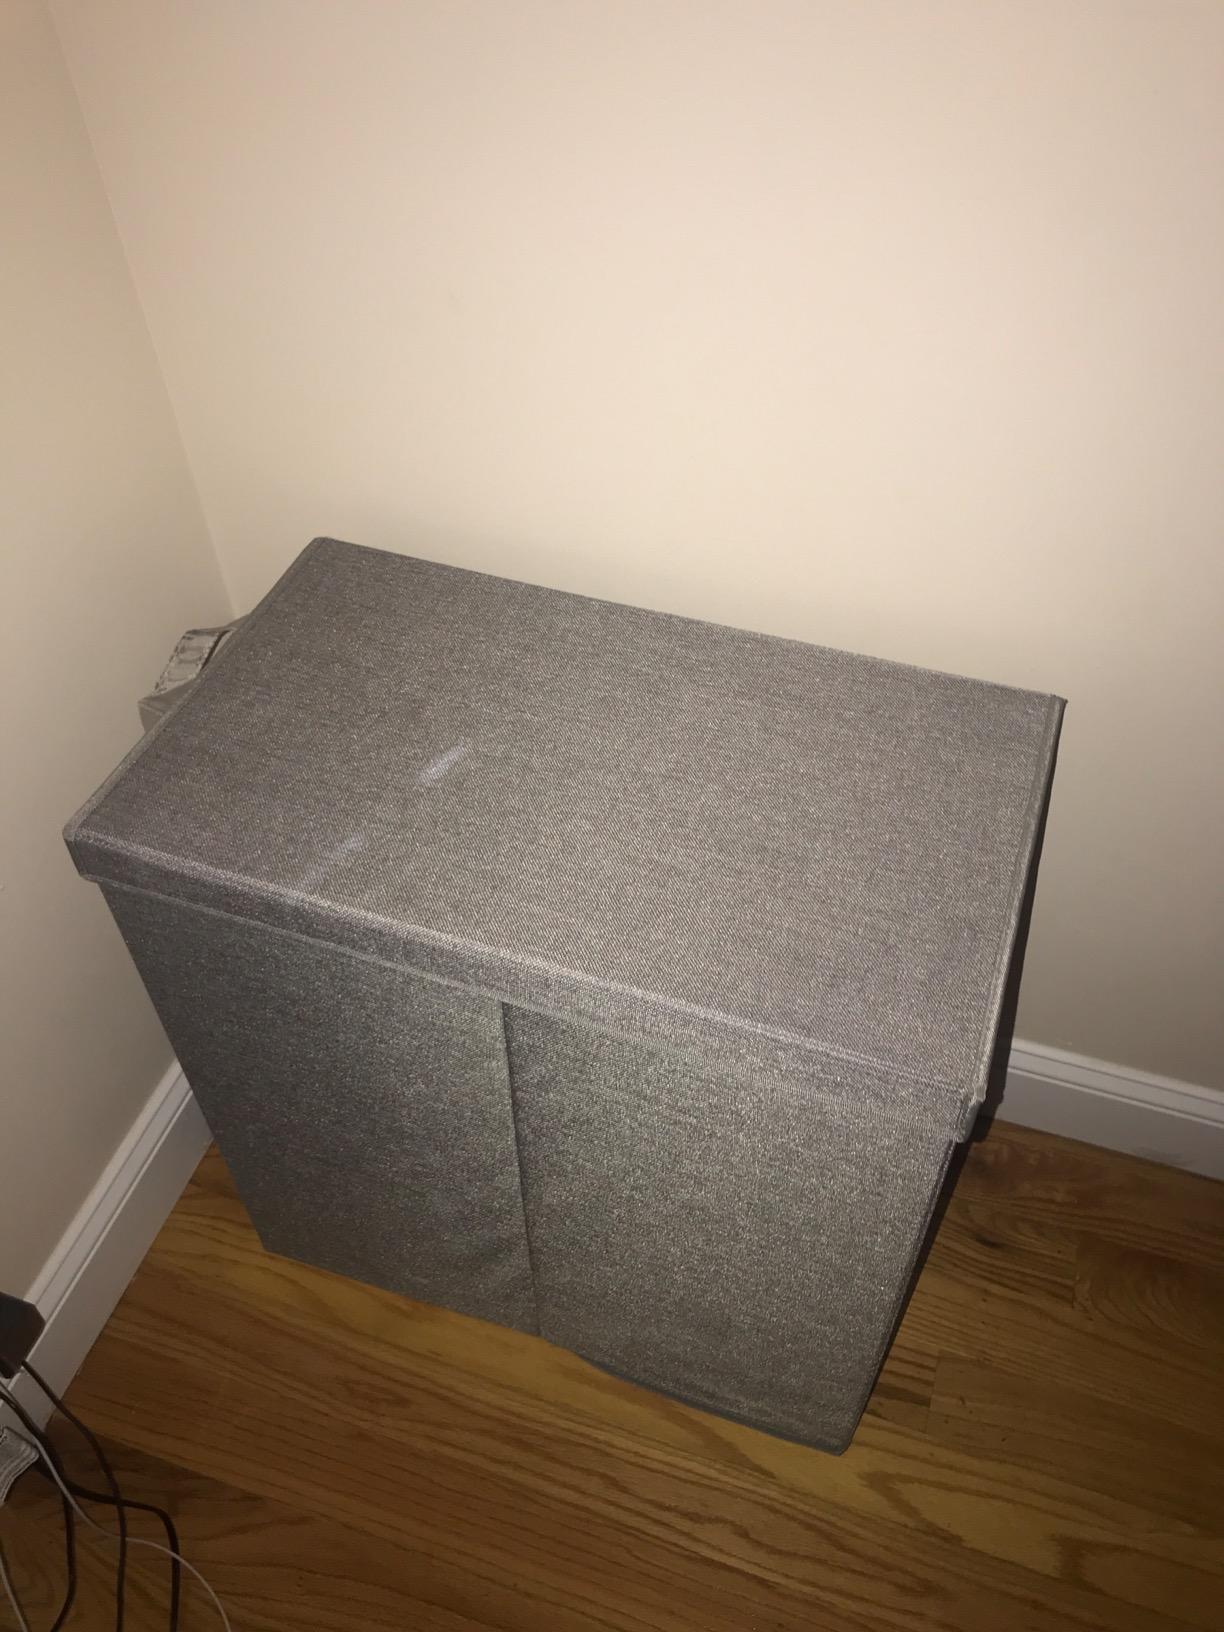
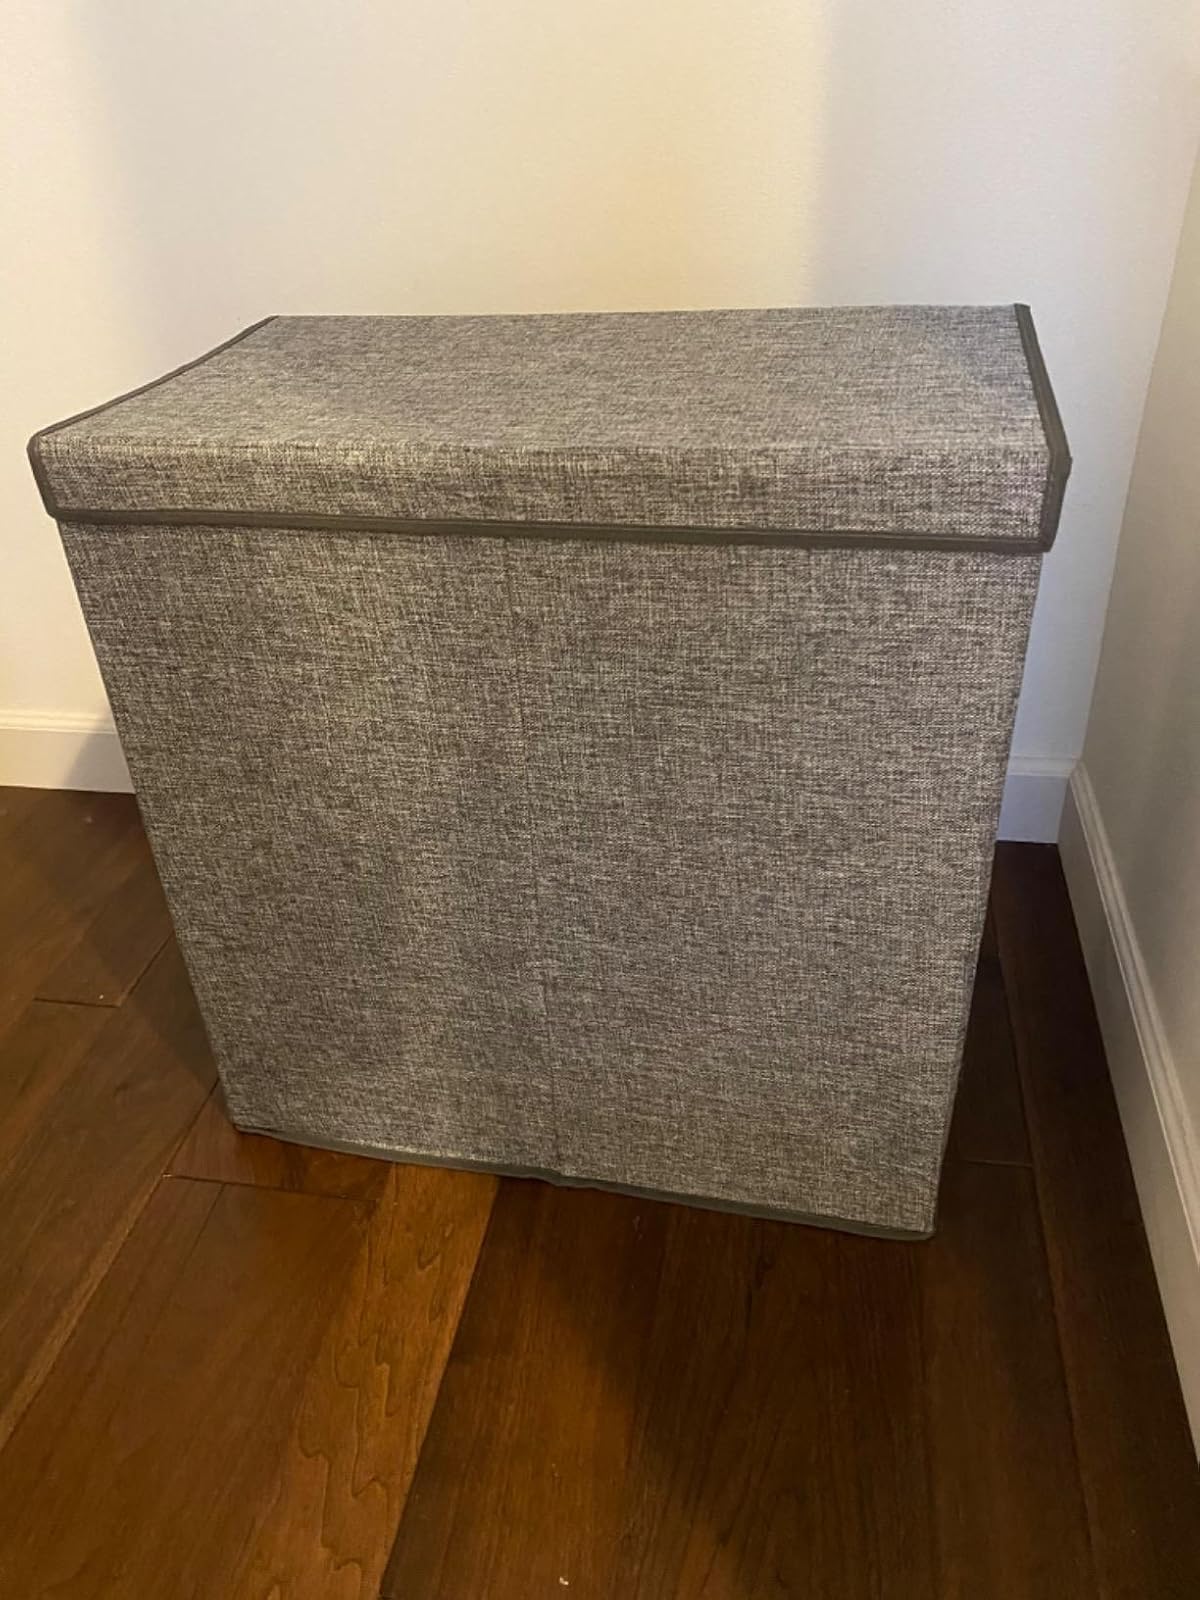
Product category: items_hamper
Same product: yes